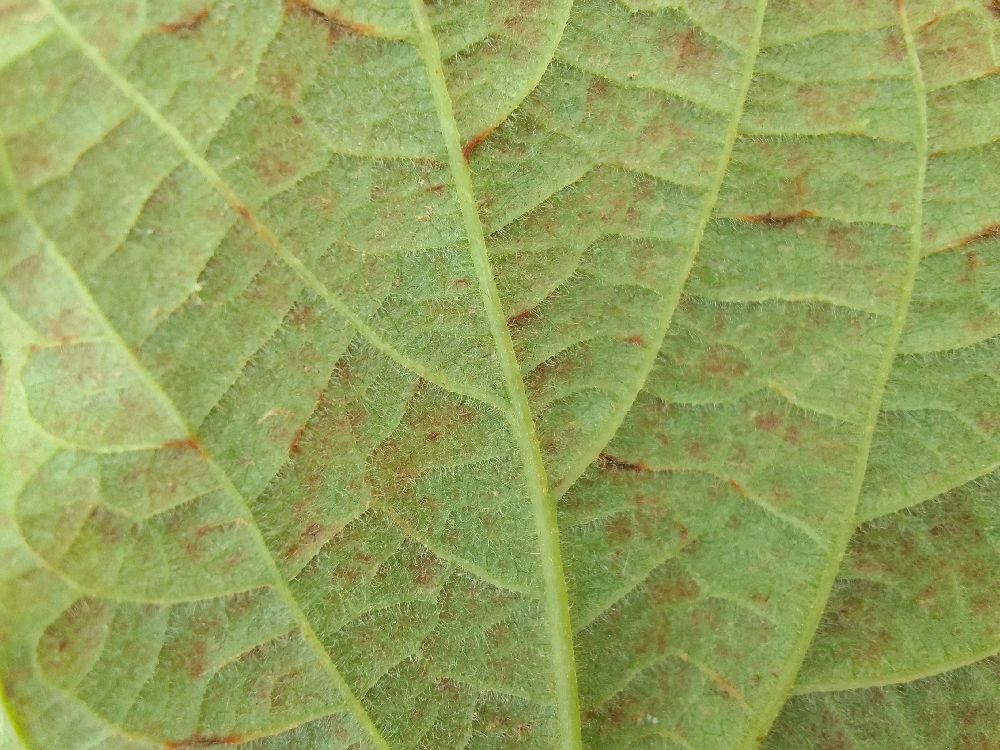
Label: anthracnose